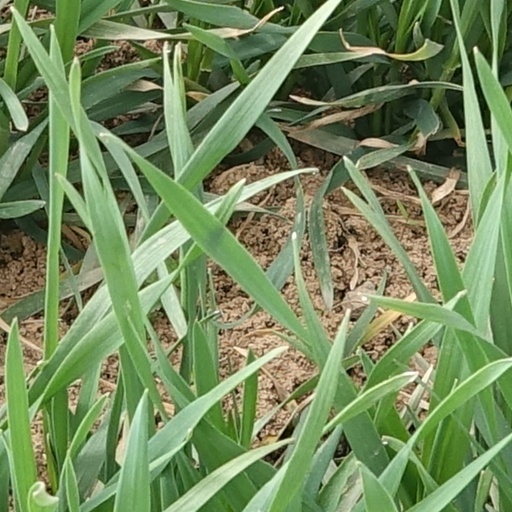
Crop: wheat